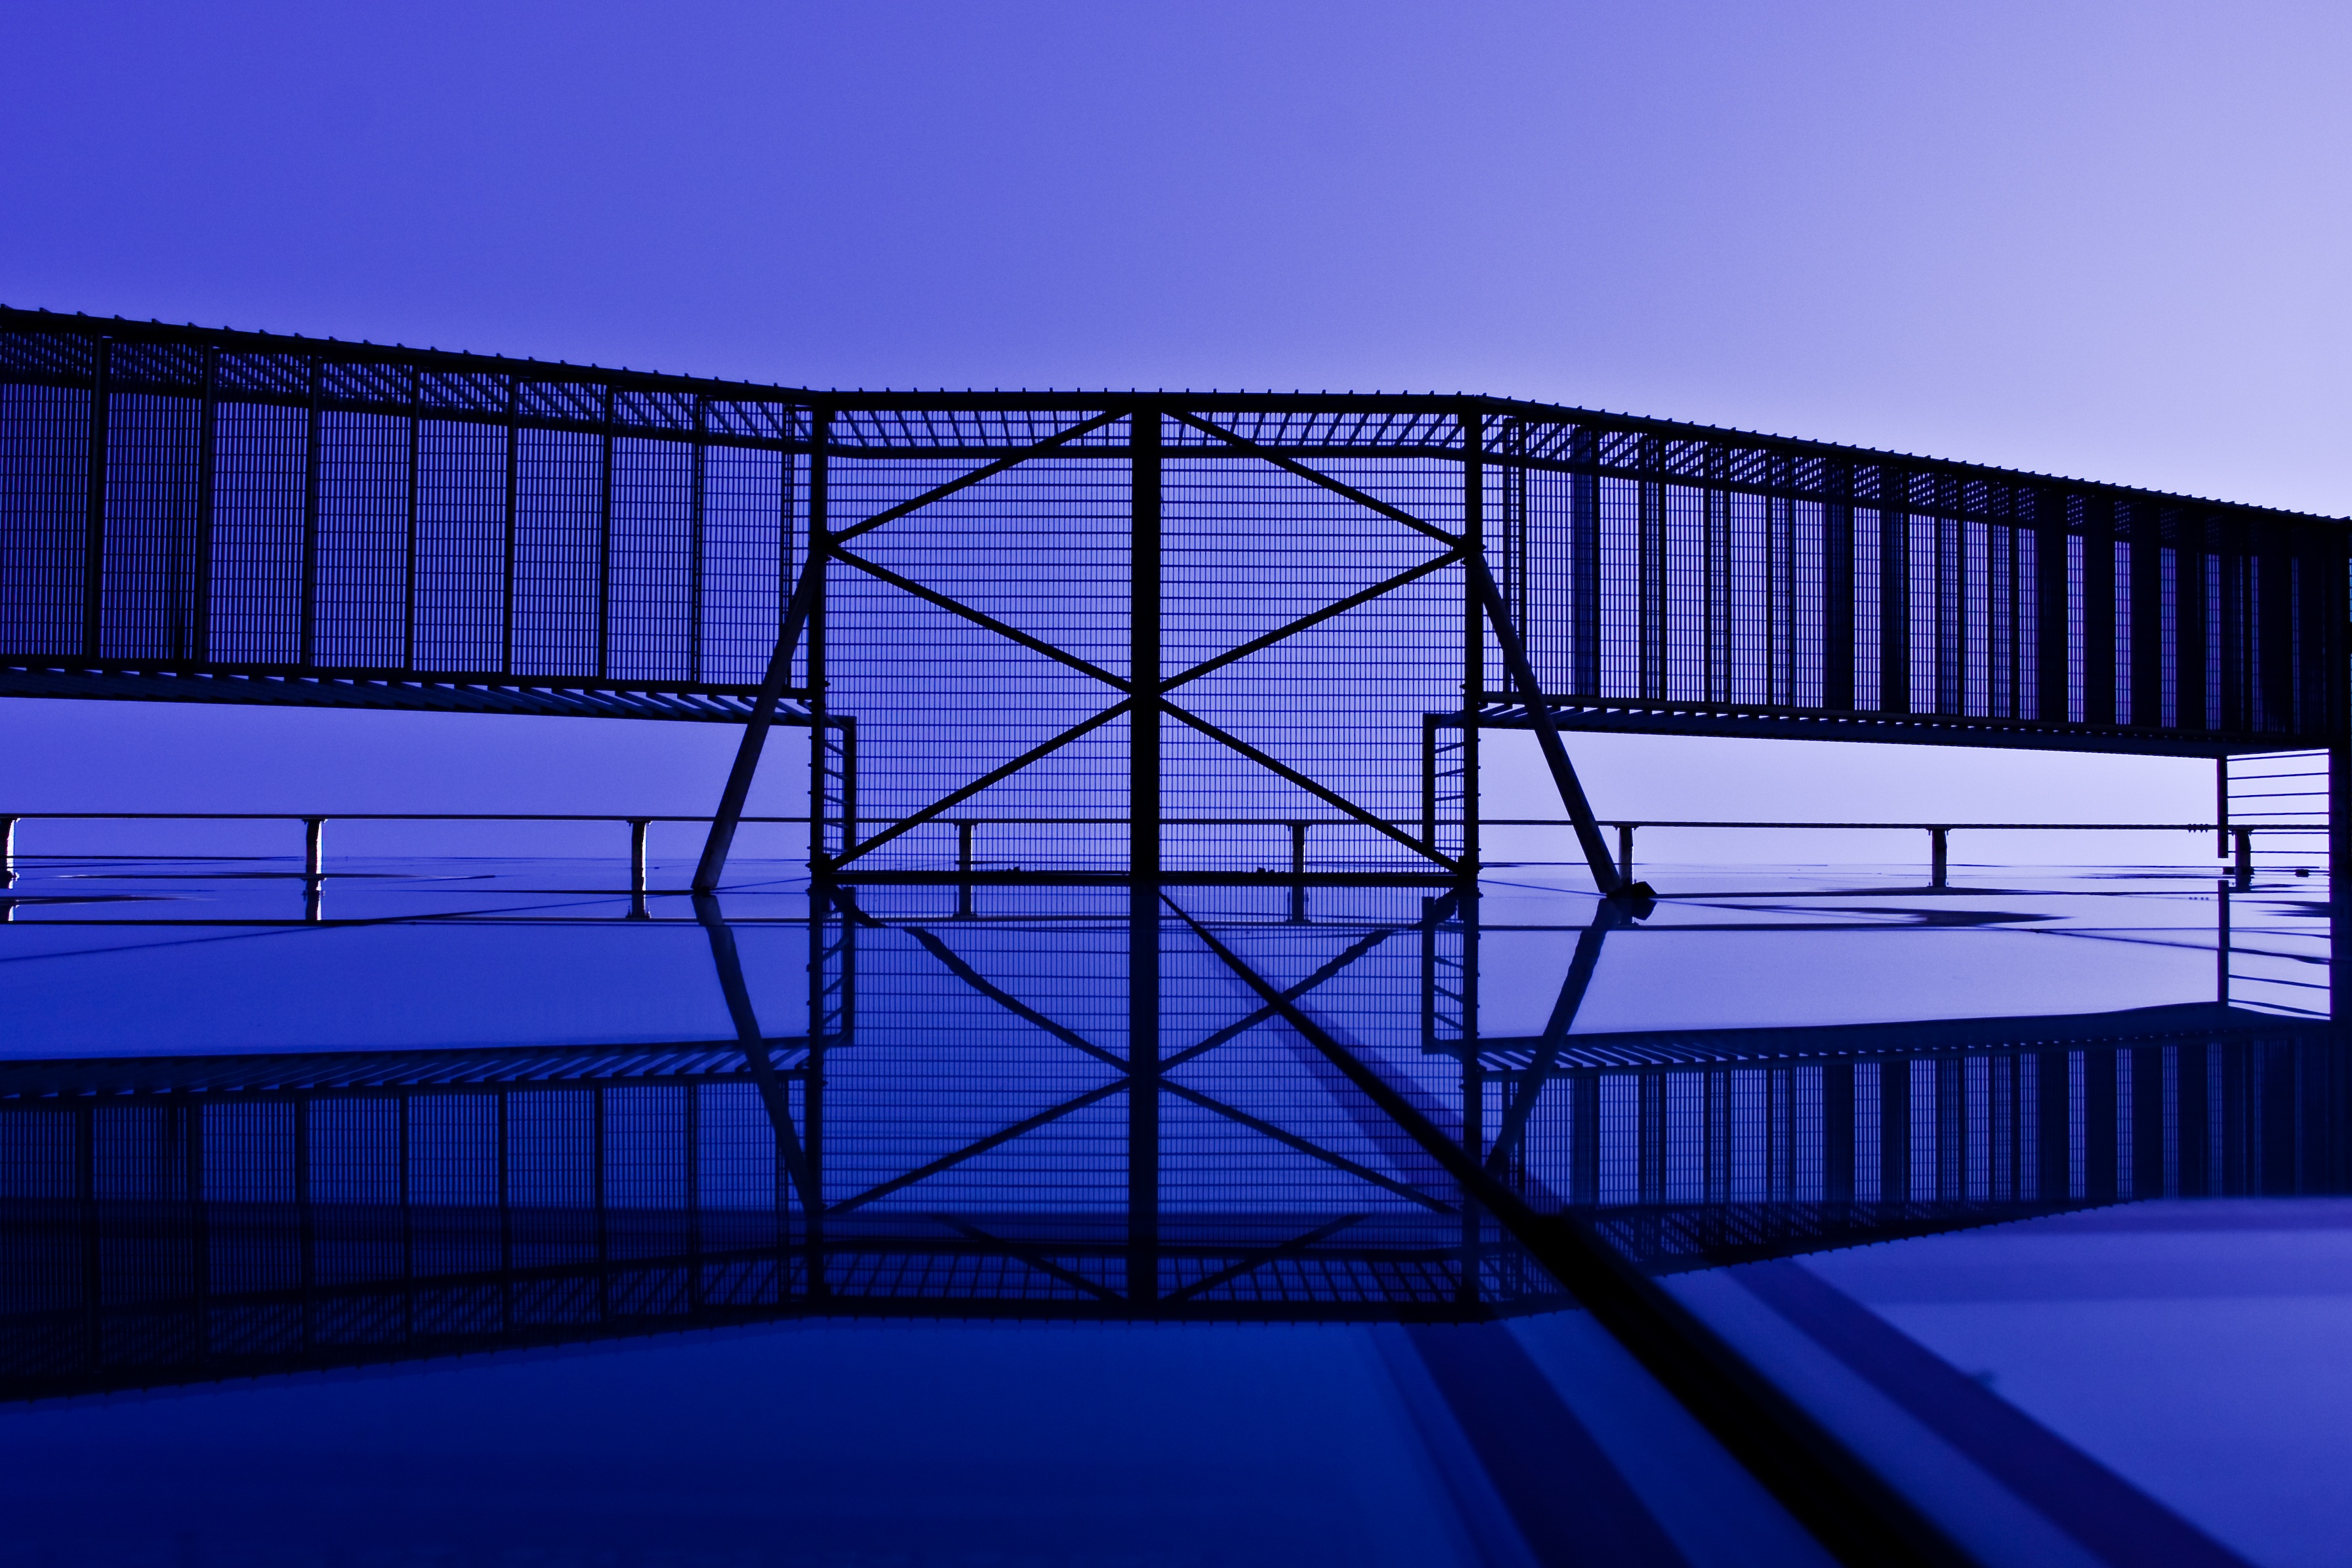
light, abstract, architecture, structure, glass, building, line, reflection, facade, blue, modern, stadium, arena, design, stairs, symmetry, shape, headquarters, sport venue